Ed Glover (politician)

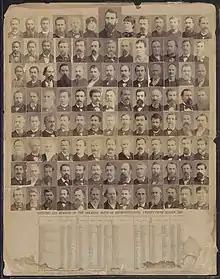
1885 House of Representatives composite photo of the Twenty-Fifth General Assembly of the State of Arkansas

His fellow representatives from Jefferson County in 1885 were W. B. Jacko and S. H. Scott, elected September 1, 1884.